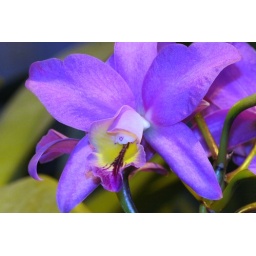
Orchids blooming in my green house today 10.27.09